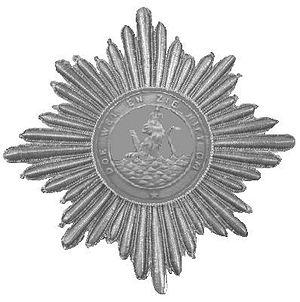
L'ordre de l'Union est une distinction civile et militaire néerlandaise fondée par Louis Iᵉʳ, roi de Hollande et frère de Napoléon Iᵉʳ. Créé en 1806, l'ordre a été aboli en 1810, lors de l'annexion de la Hollande à l'Empire français.